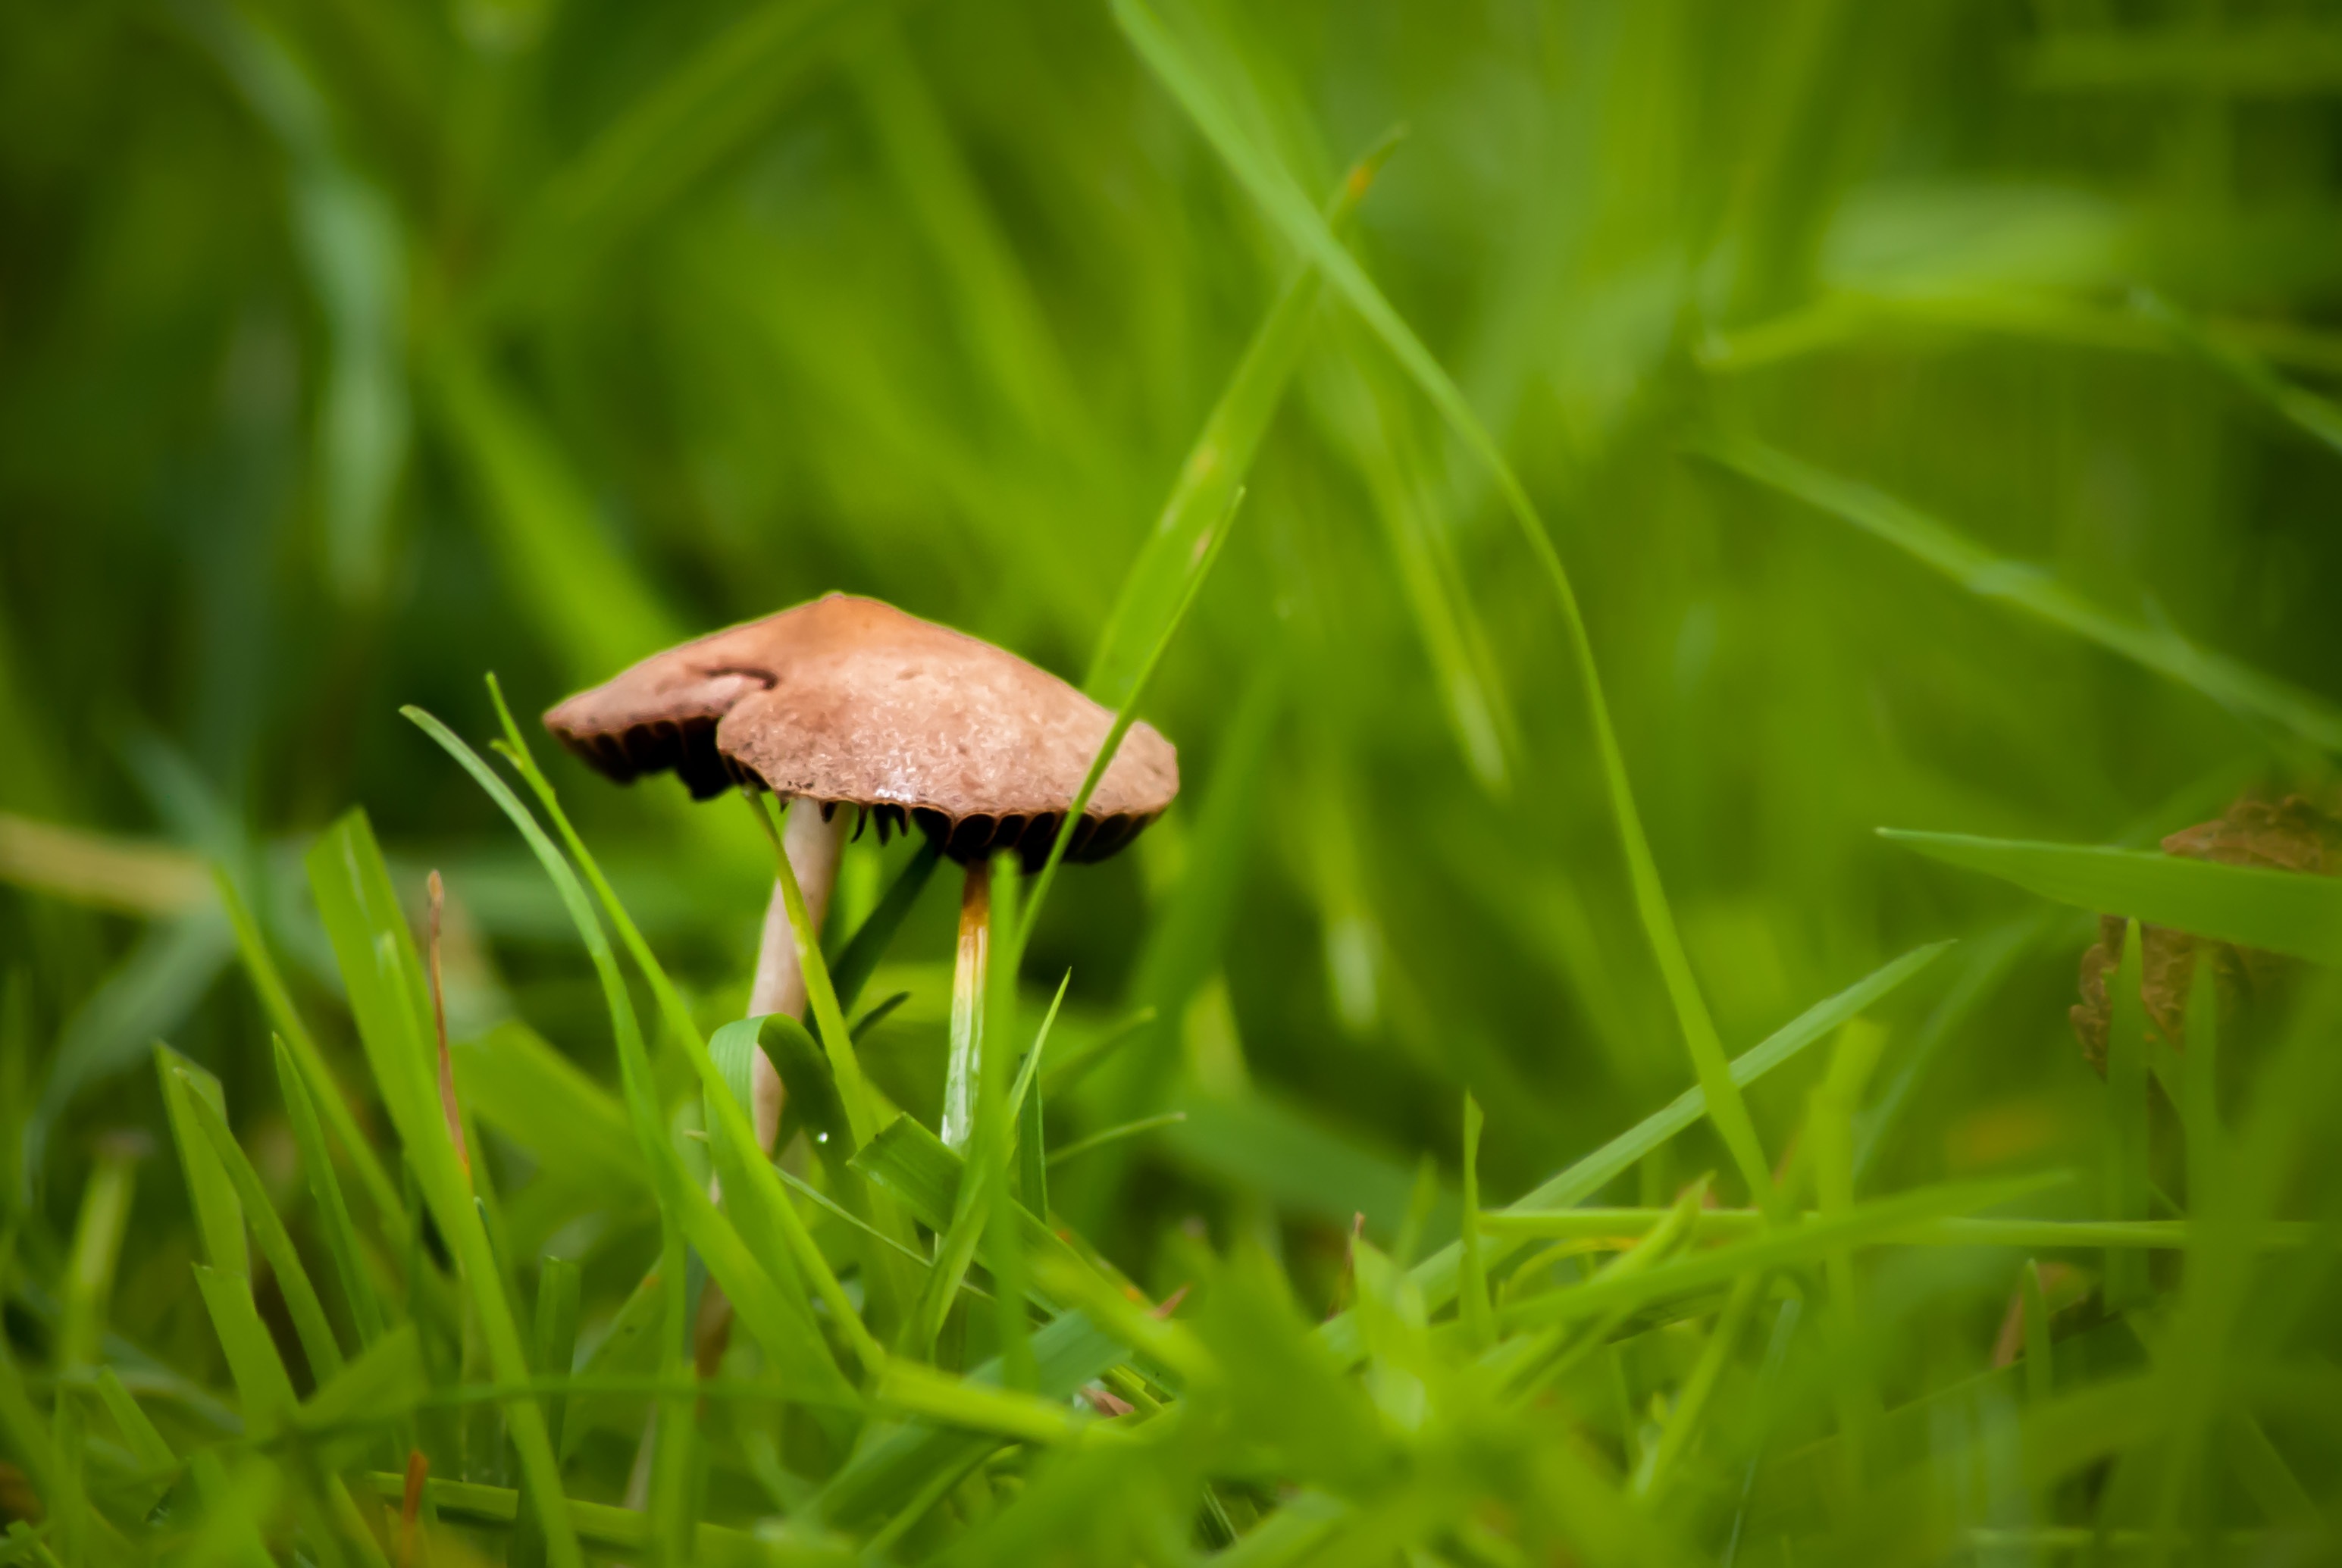
nature, grass, plant, field, lawn, meadow, leaf, fall, flower, green, mushroom, garden, flora, fauna, close up, fungus, september, undergrowth, habitat, depth of field, macro photography, green prairie, grass family